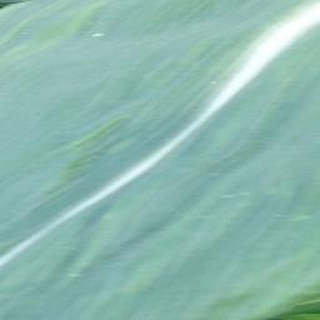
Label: healthy_corn